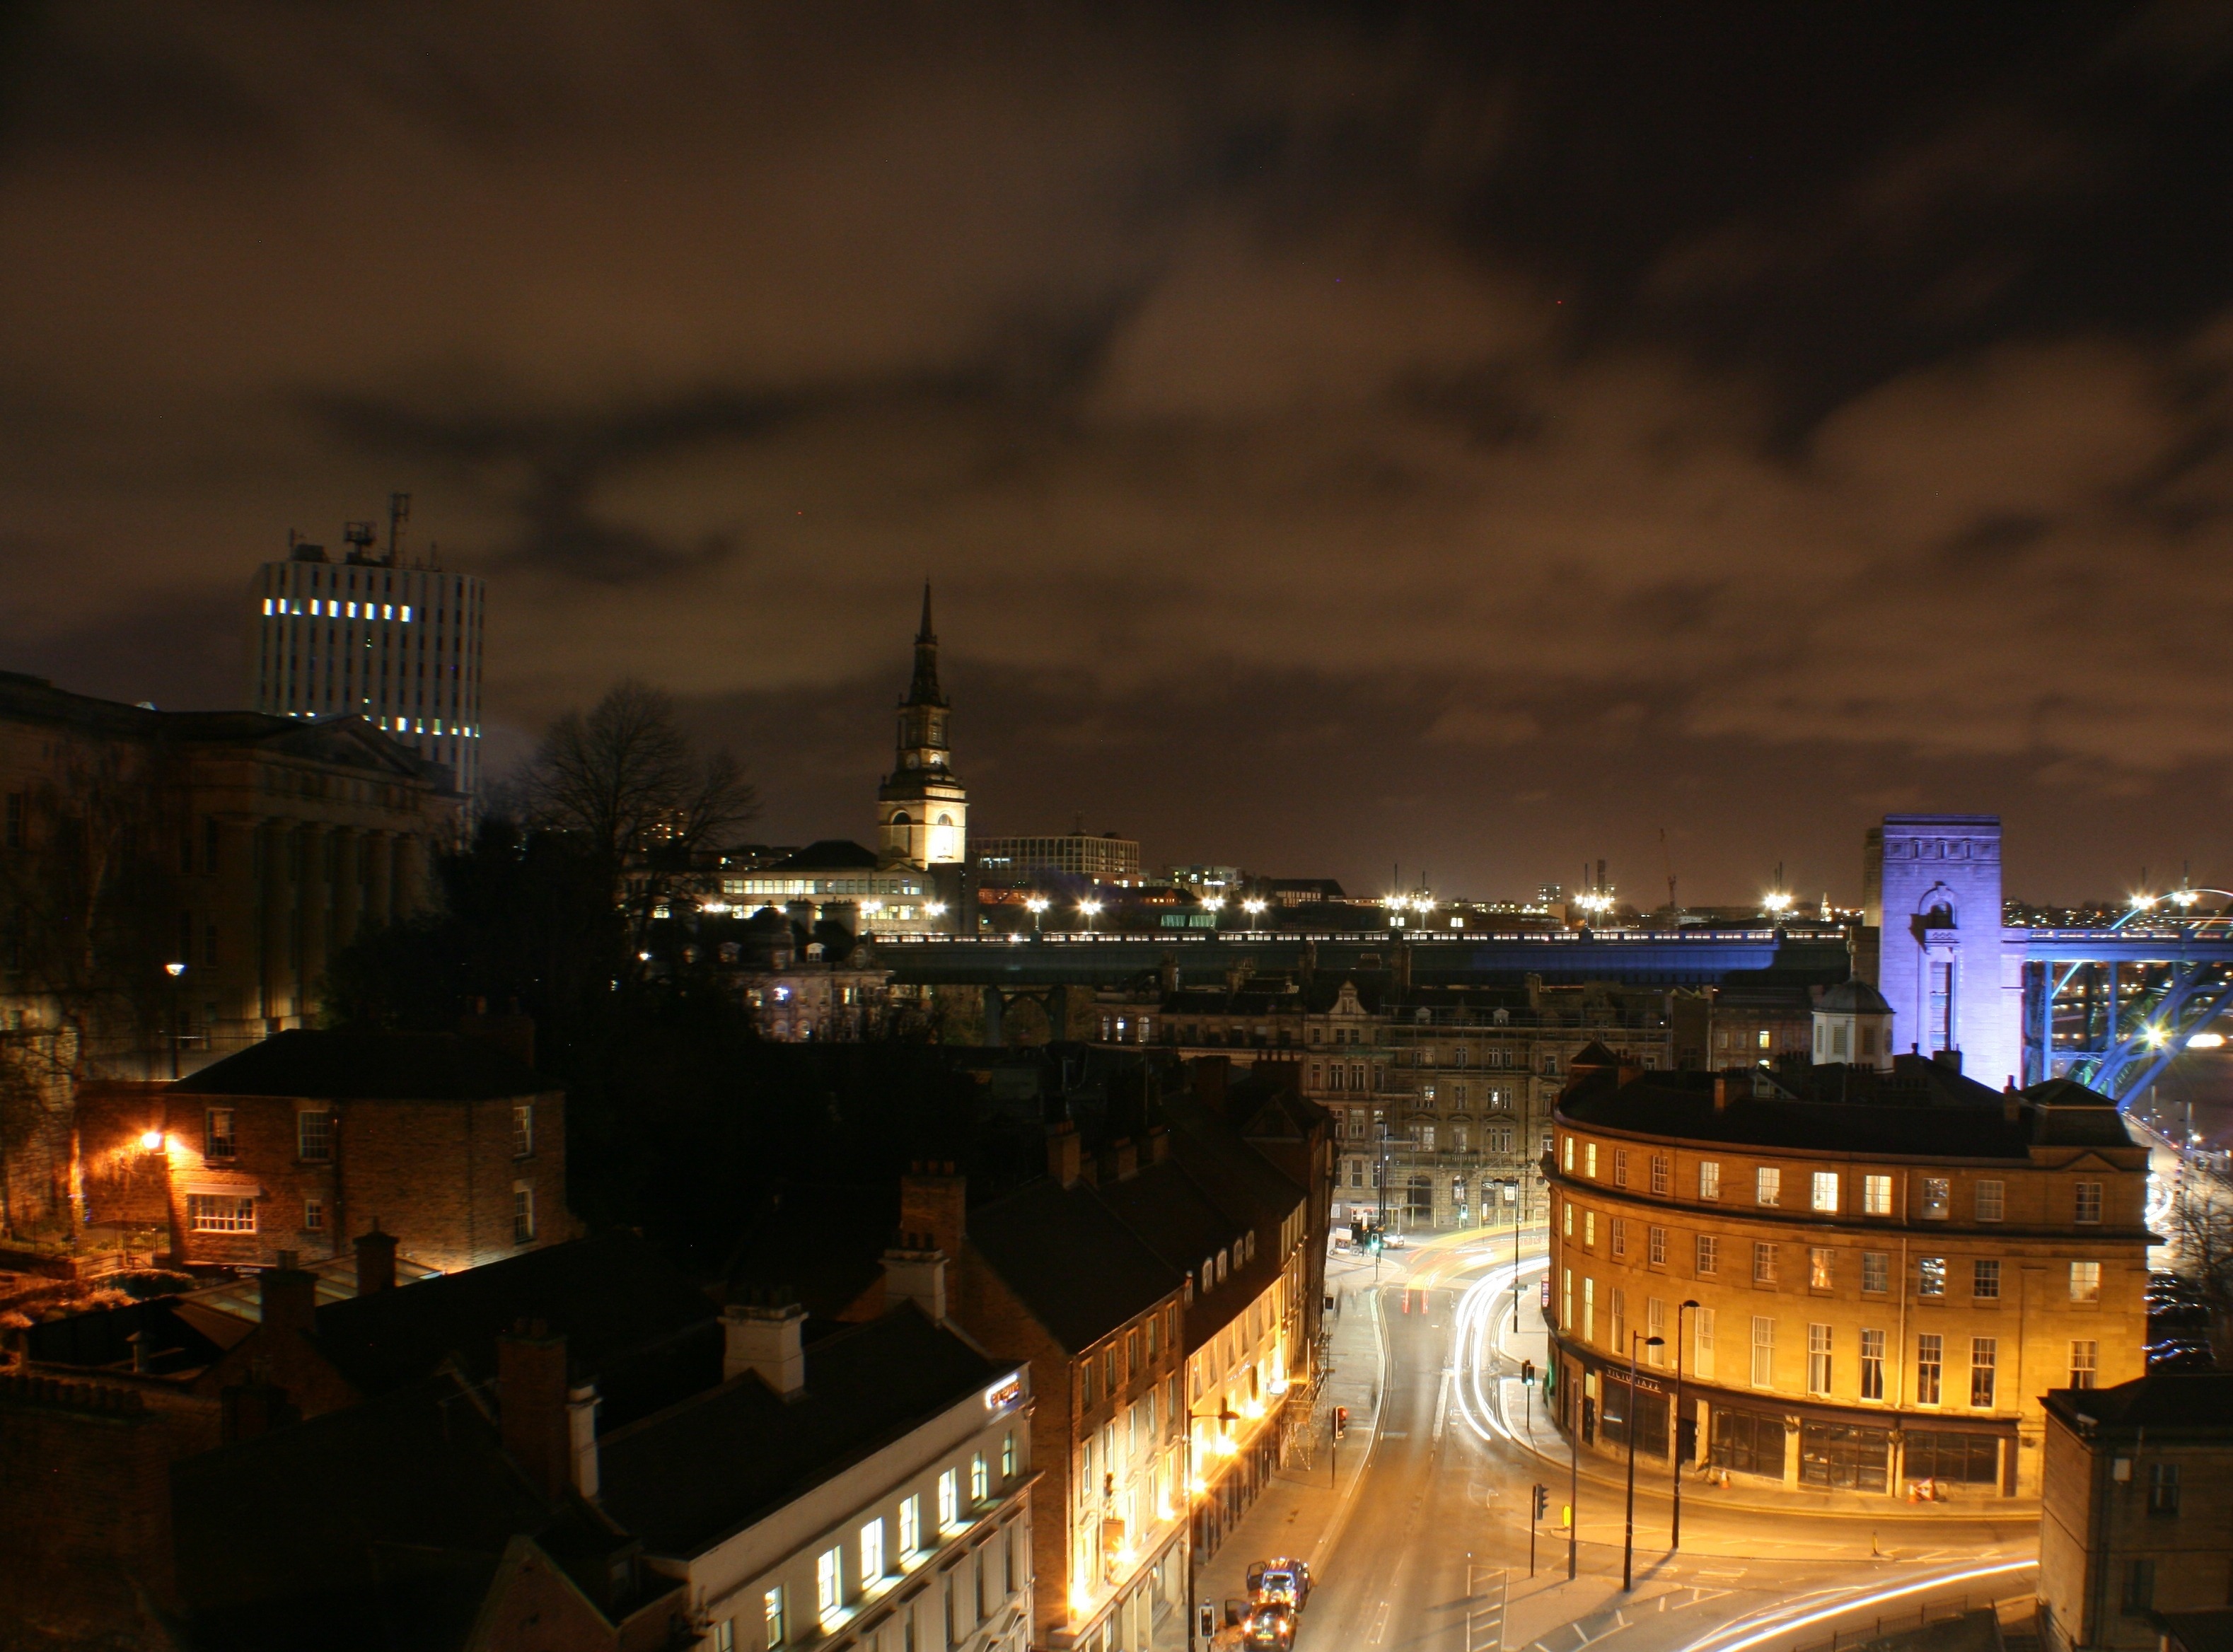
light, architecture, skyline, street, night, morning, building, city, urban, river, cityscape, downtown, dusk, evening, reflection, landmark, england, clouds, cars, cities, newcastle, quayside, urban area, human settlement